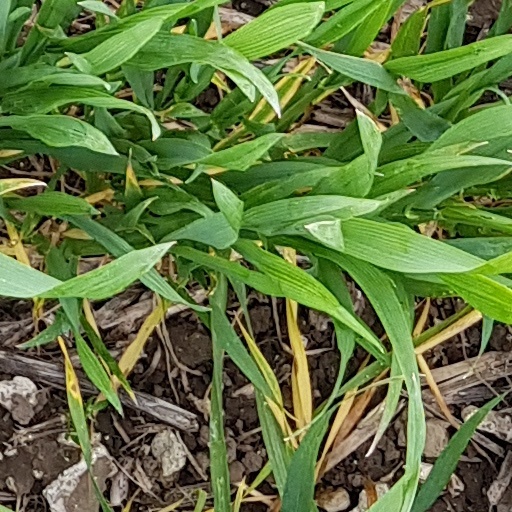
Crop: wheat